Divine embodiment

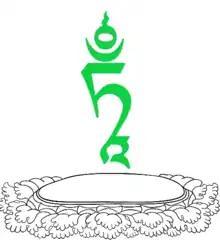
"Tāṃ", the seed syllable ("bijamantra") of Green Tara in Tibetan script. In some Vajrayana practices, one visualizes the seed syllable of Tara.

Merkabah mysticism (also known as Chariot mysticism) is one of the earliest forms of Jewish mysticism, originating in the first few centuries CE. Its primary focus is on the ascent of the soul to the divine realm, where the practitioner seeks to experience a direct encounter with the divine throne (the Merkabah). This mystical path emphasizes visualization and the use of divine names to ascend through various celestial levels. The practitioner’s goal is to become aligned with the divine presence, experiencing spiritual illumination and transformation.